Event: Nepal Earthquake
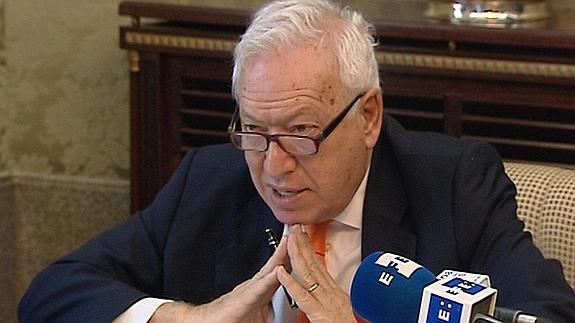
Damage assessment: no_damage